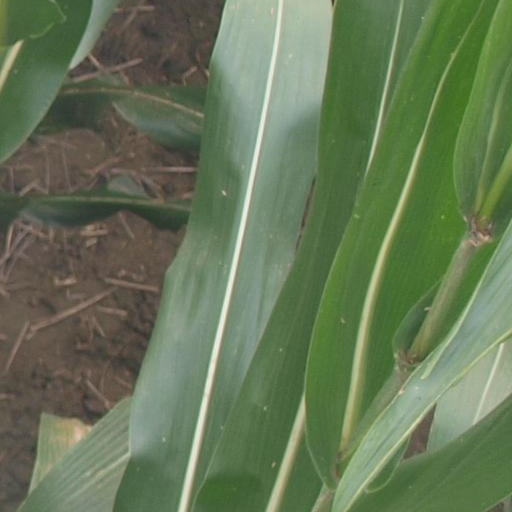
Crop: maize; corn